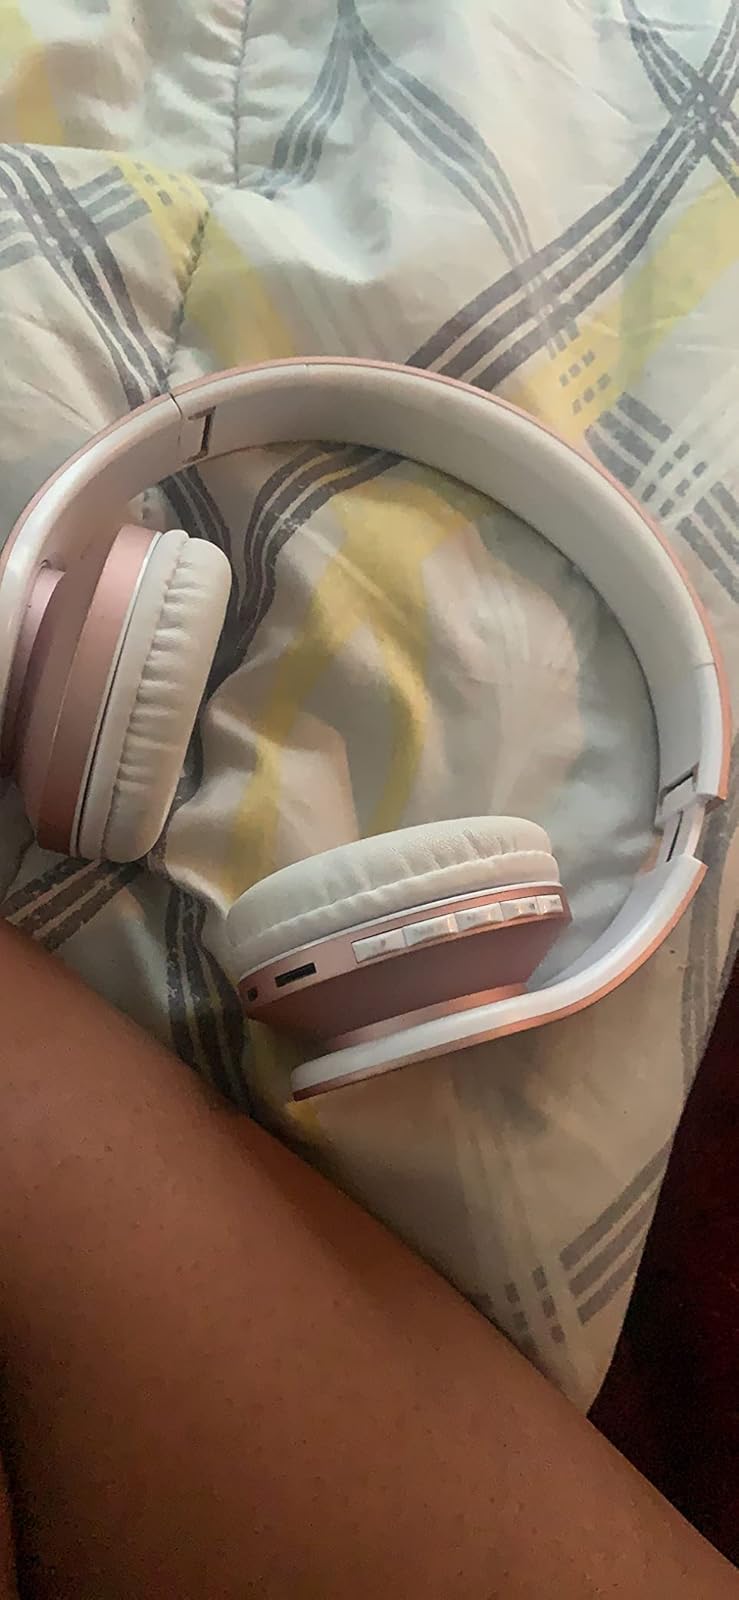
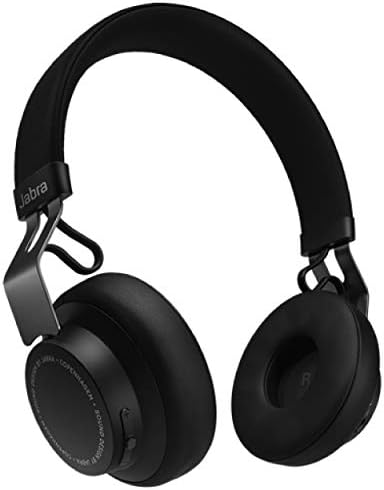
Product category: headphones
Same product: no